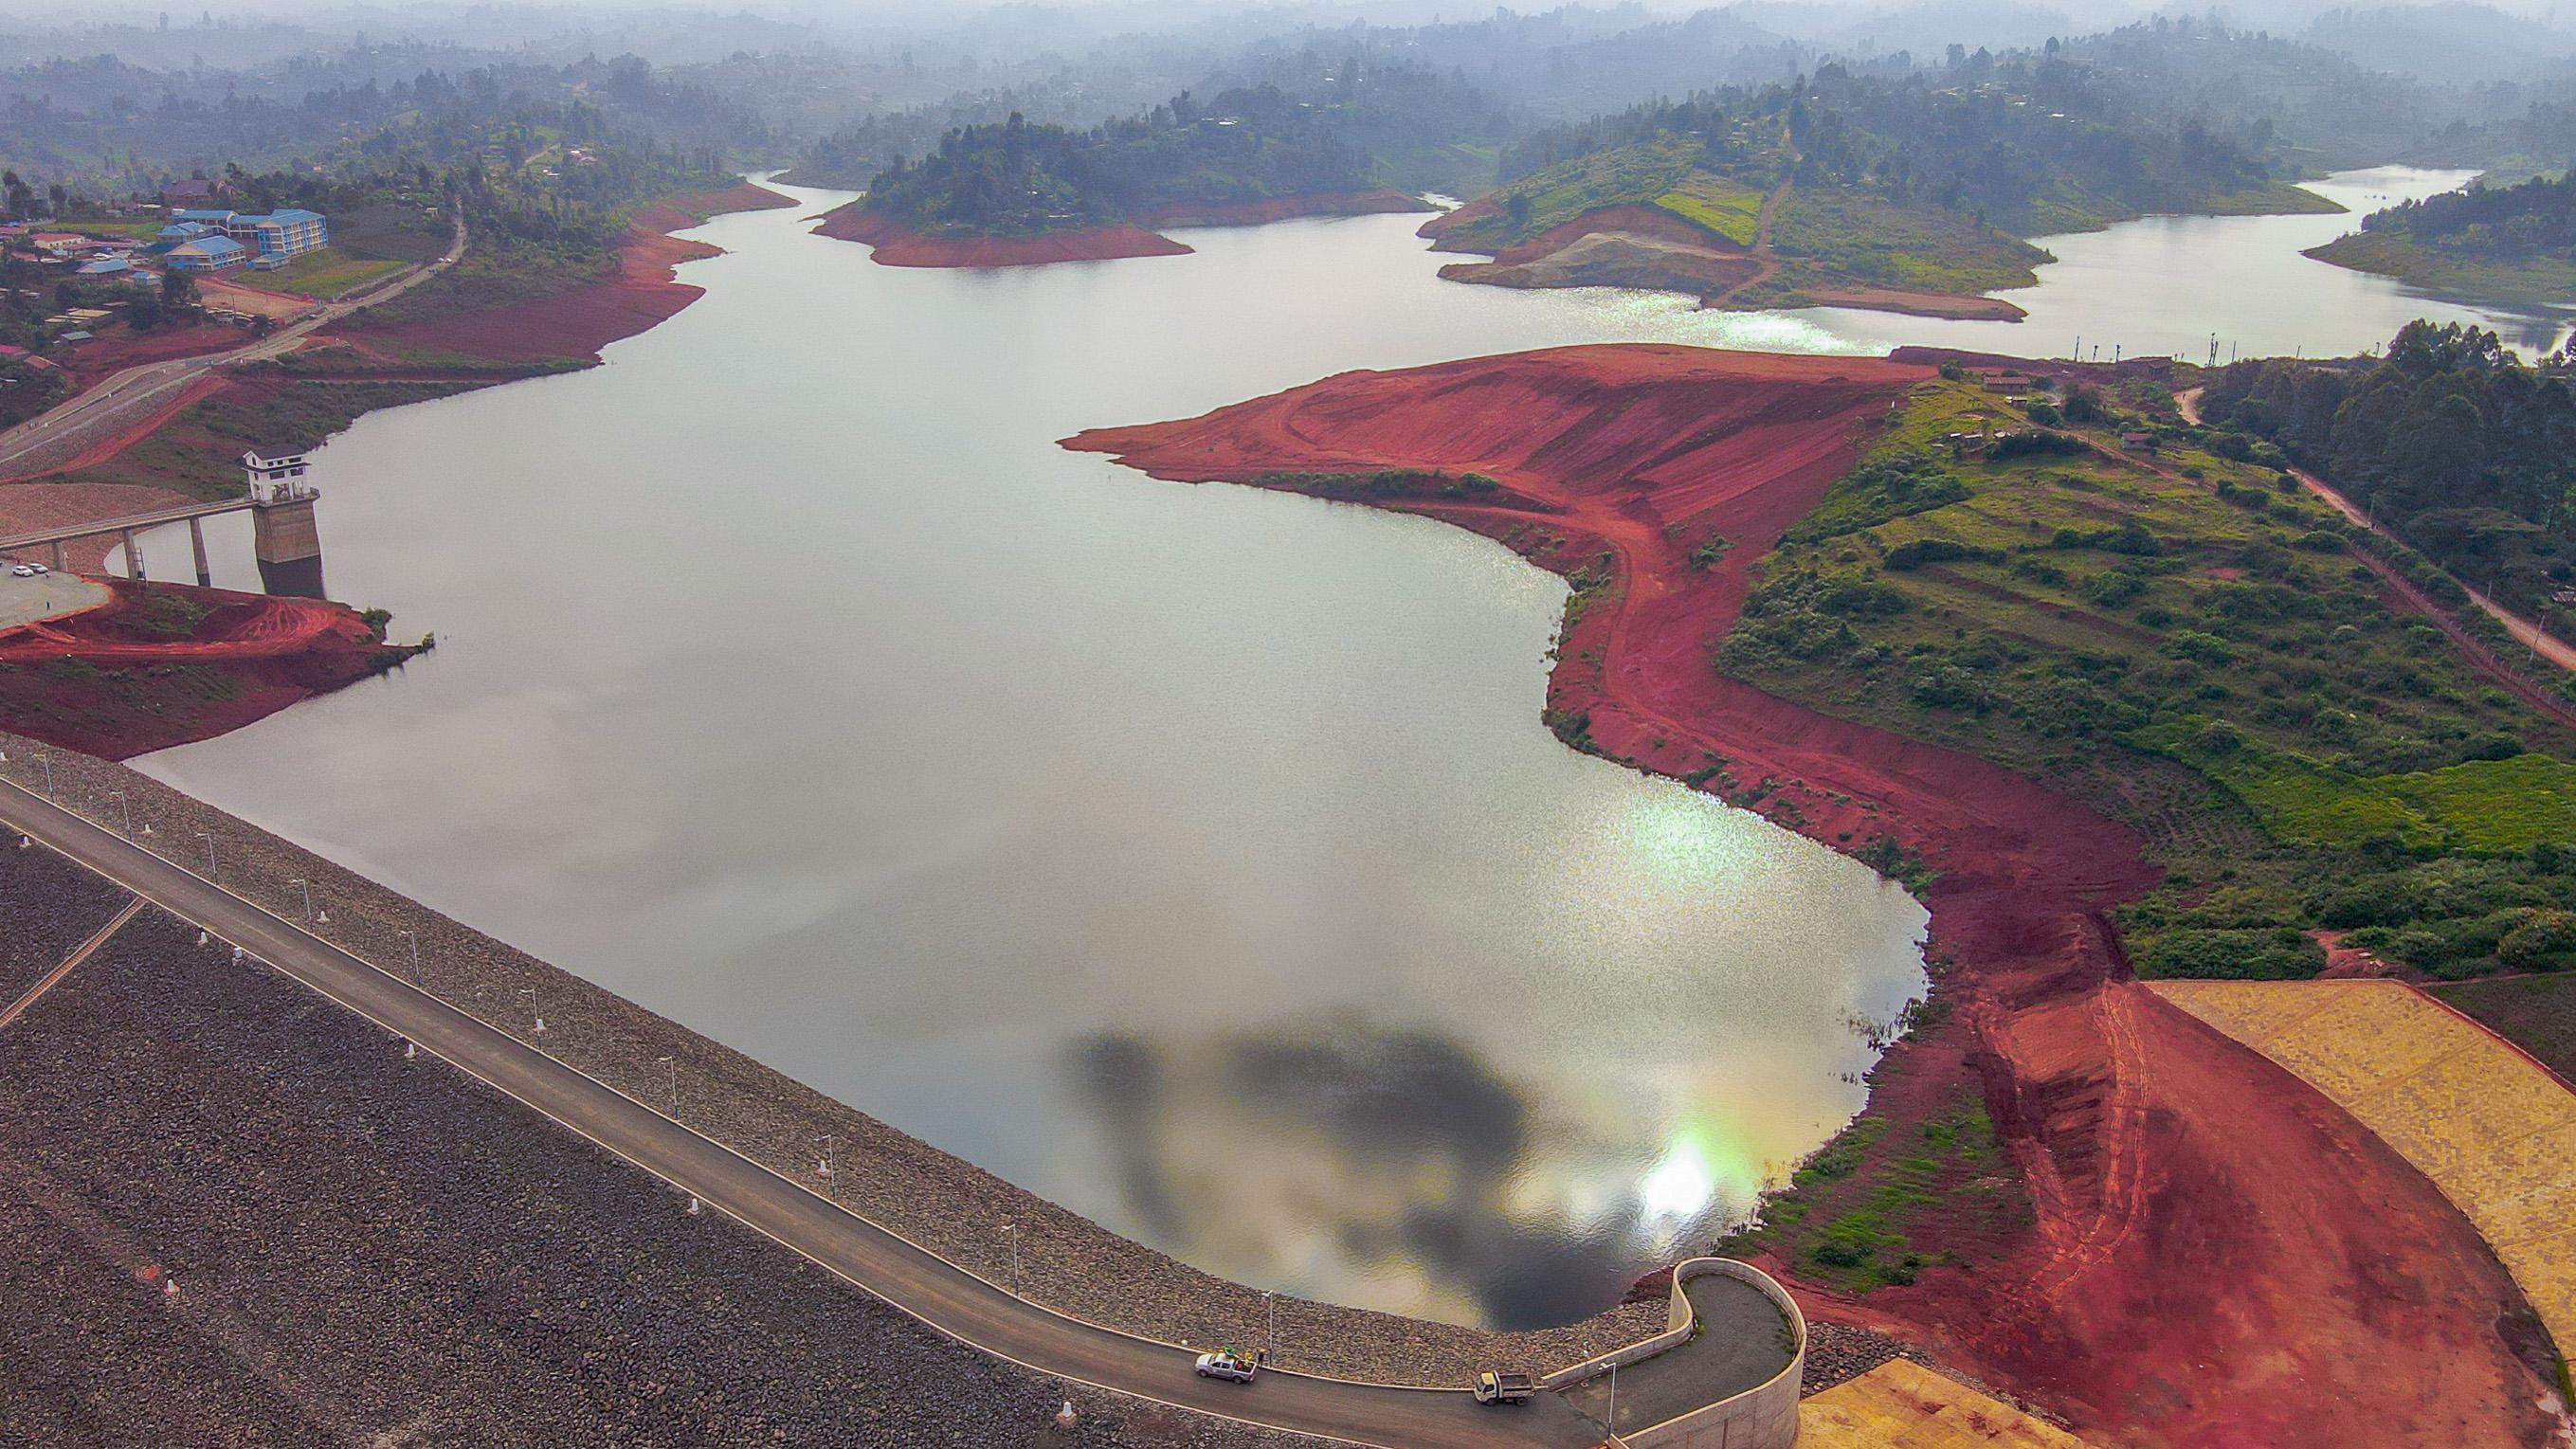
Mfuko uliotengenezwa kwa ajili ya kuhifadhi mbegu, unaonesha picha ya matunda ya tikitimaji, ili kumwonyesha mkulima aina ya zao linalotarajiwa. Na pia kusaidia katika utambuzi wa haraka, wa maudhui ya mfuko huo kabla ya kupanda.